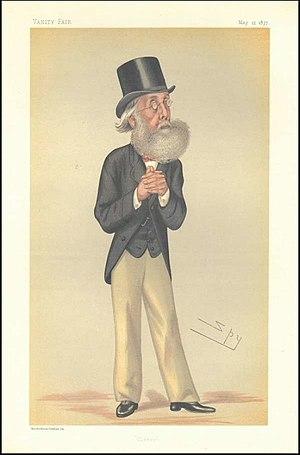
La circonscription de North Warwickshire est une circonscription électorale anglaise située dans le Warwickshire, et représentée à la Chambre des Communes du Parlement britannique.
William Bromley-Davenport, également connu sous le nom de Davenport et Davenport-Bromley, est un politicien conservateur anglais qui siège à la Chambre des communes de 1864 à 1884.